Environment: real
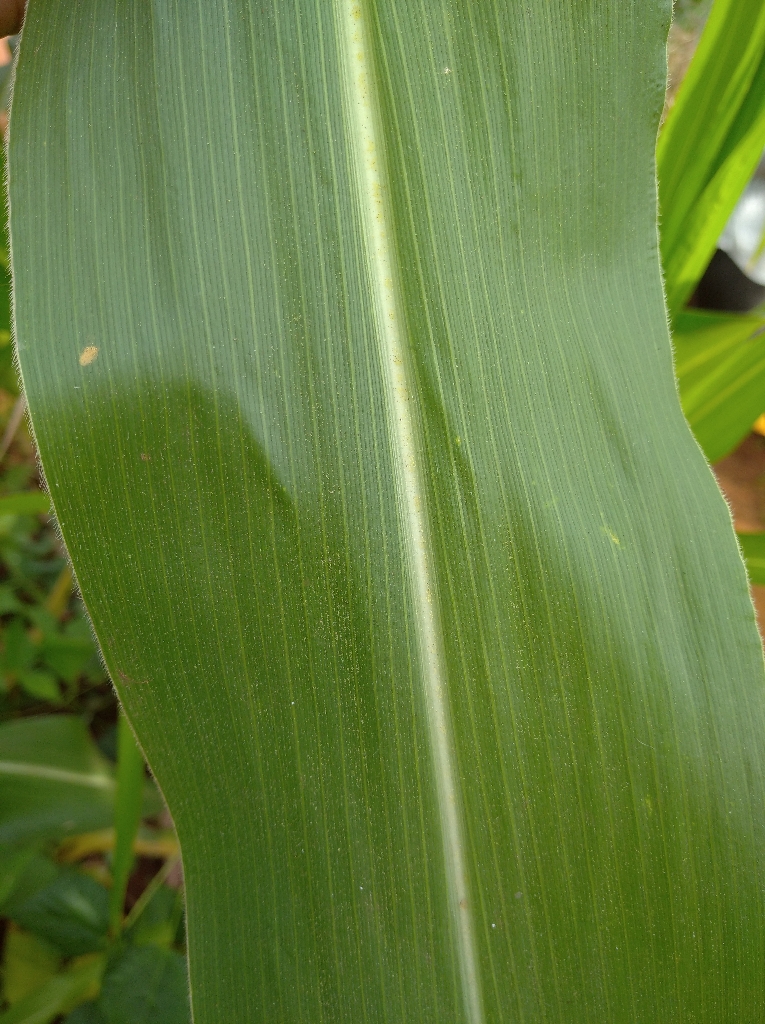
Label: healthy